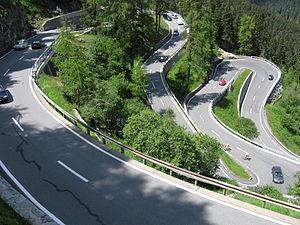
La liste des plus hauts cols routiers des Alpes suisses est dominée par un col à plus de 2 500 mètres d'altitude et seize cols à plus de 2 000 mètres d'altitude. En tête se trouve le plus haut col routier des Alpes suisses, le col de l'Umbrail, à 2 503 mètres d’altitude. Pour sa part, le col de la Bernina à 2 328 mètres d'altitude est le plus haut col de Suisse et des Alpes à rester ouvert toute l'année. Une partie des cols sont aussi des cols ferroviaires, pour beaucoup situés sur les lignes touristiques Glacier Express et Bernina Express. Sur les 13 premiers cols de la liste, quatre sont des cols frontières entre la Suisse et l'Italie.